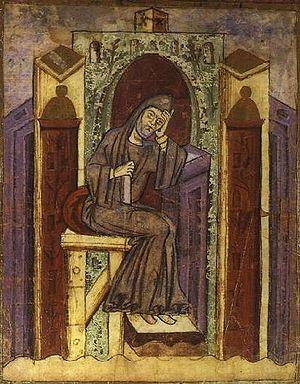
Le mot religion vient du latin religio. Ce terme, ses équivalents et ses dérivés ont été définis et utilisés de façons diverses selon les époques, les lieux et les auteurs. Ainsi, avec La Religion en Occident, Michel Despland a proposé une histoire des idées de la religion dans laquelle il formule quarante définitions correspondant aux divers usages et significations du terme dans l'histoire.
La bibliothèque de l'abbaye de Saint-Gall, fondée au VIIIᵉ siècle, et reconstruite au XVIIIᵉ siècle en style Baroque Rococo, est une des plus importantes et anciennes bibliothèques monastiques du monde. Elle fait partie de l'Abbaye de Saint-Gall du VIIᵉ siècle et de son Abbatiale de Saint-Gall, à Saint-Gall, en Suisse alémanique.
La vie musicale en Suisse regroupe les compositeurs, chefs-d'orchestres, interprètes suisses ou œuvrant en Suisse ainsi que les événements, écoles, institutions et associations liées à la vie musicale.